Coffee cup

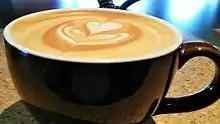
Latte with latte art in a 12 oz ceramic cup

NASA designed "Space Cups" or "Capillary Cups" for use by astronauts in the International Space Station. Astronaut Don Pettit hand-made the first prototype in an effort to simulate the coffee-drinking on earth whilst in a zero-gravity environment. The sharp inner corner of the Space Cup allows the liquid to flow toward the drinker's lips through capillary flow. Data from experiments conducted with Space Cups can be used to design better fluid systems used in space, such as toilets, oxygen, air conditioning, and water coolants. The data can also be applied to societal uses of fluid systems on Earth, such as improving the design of portable medical blood testers for infectious diseases.